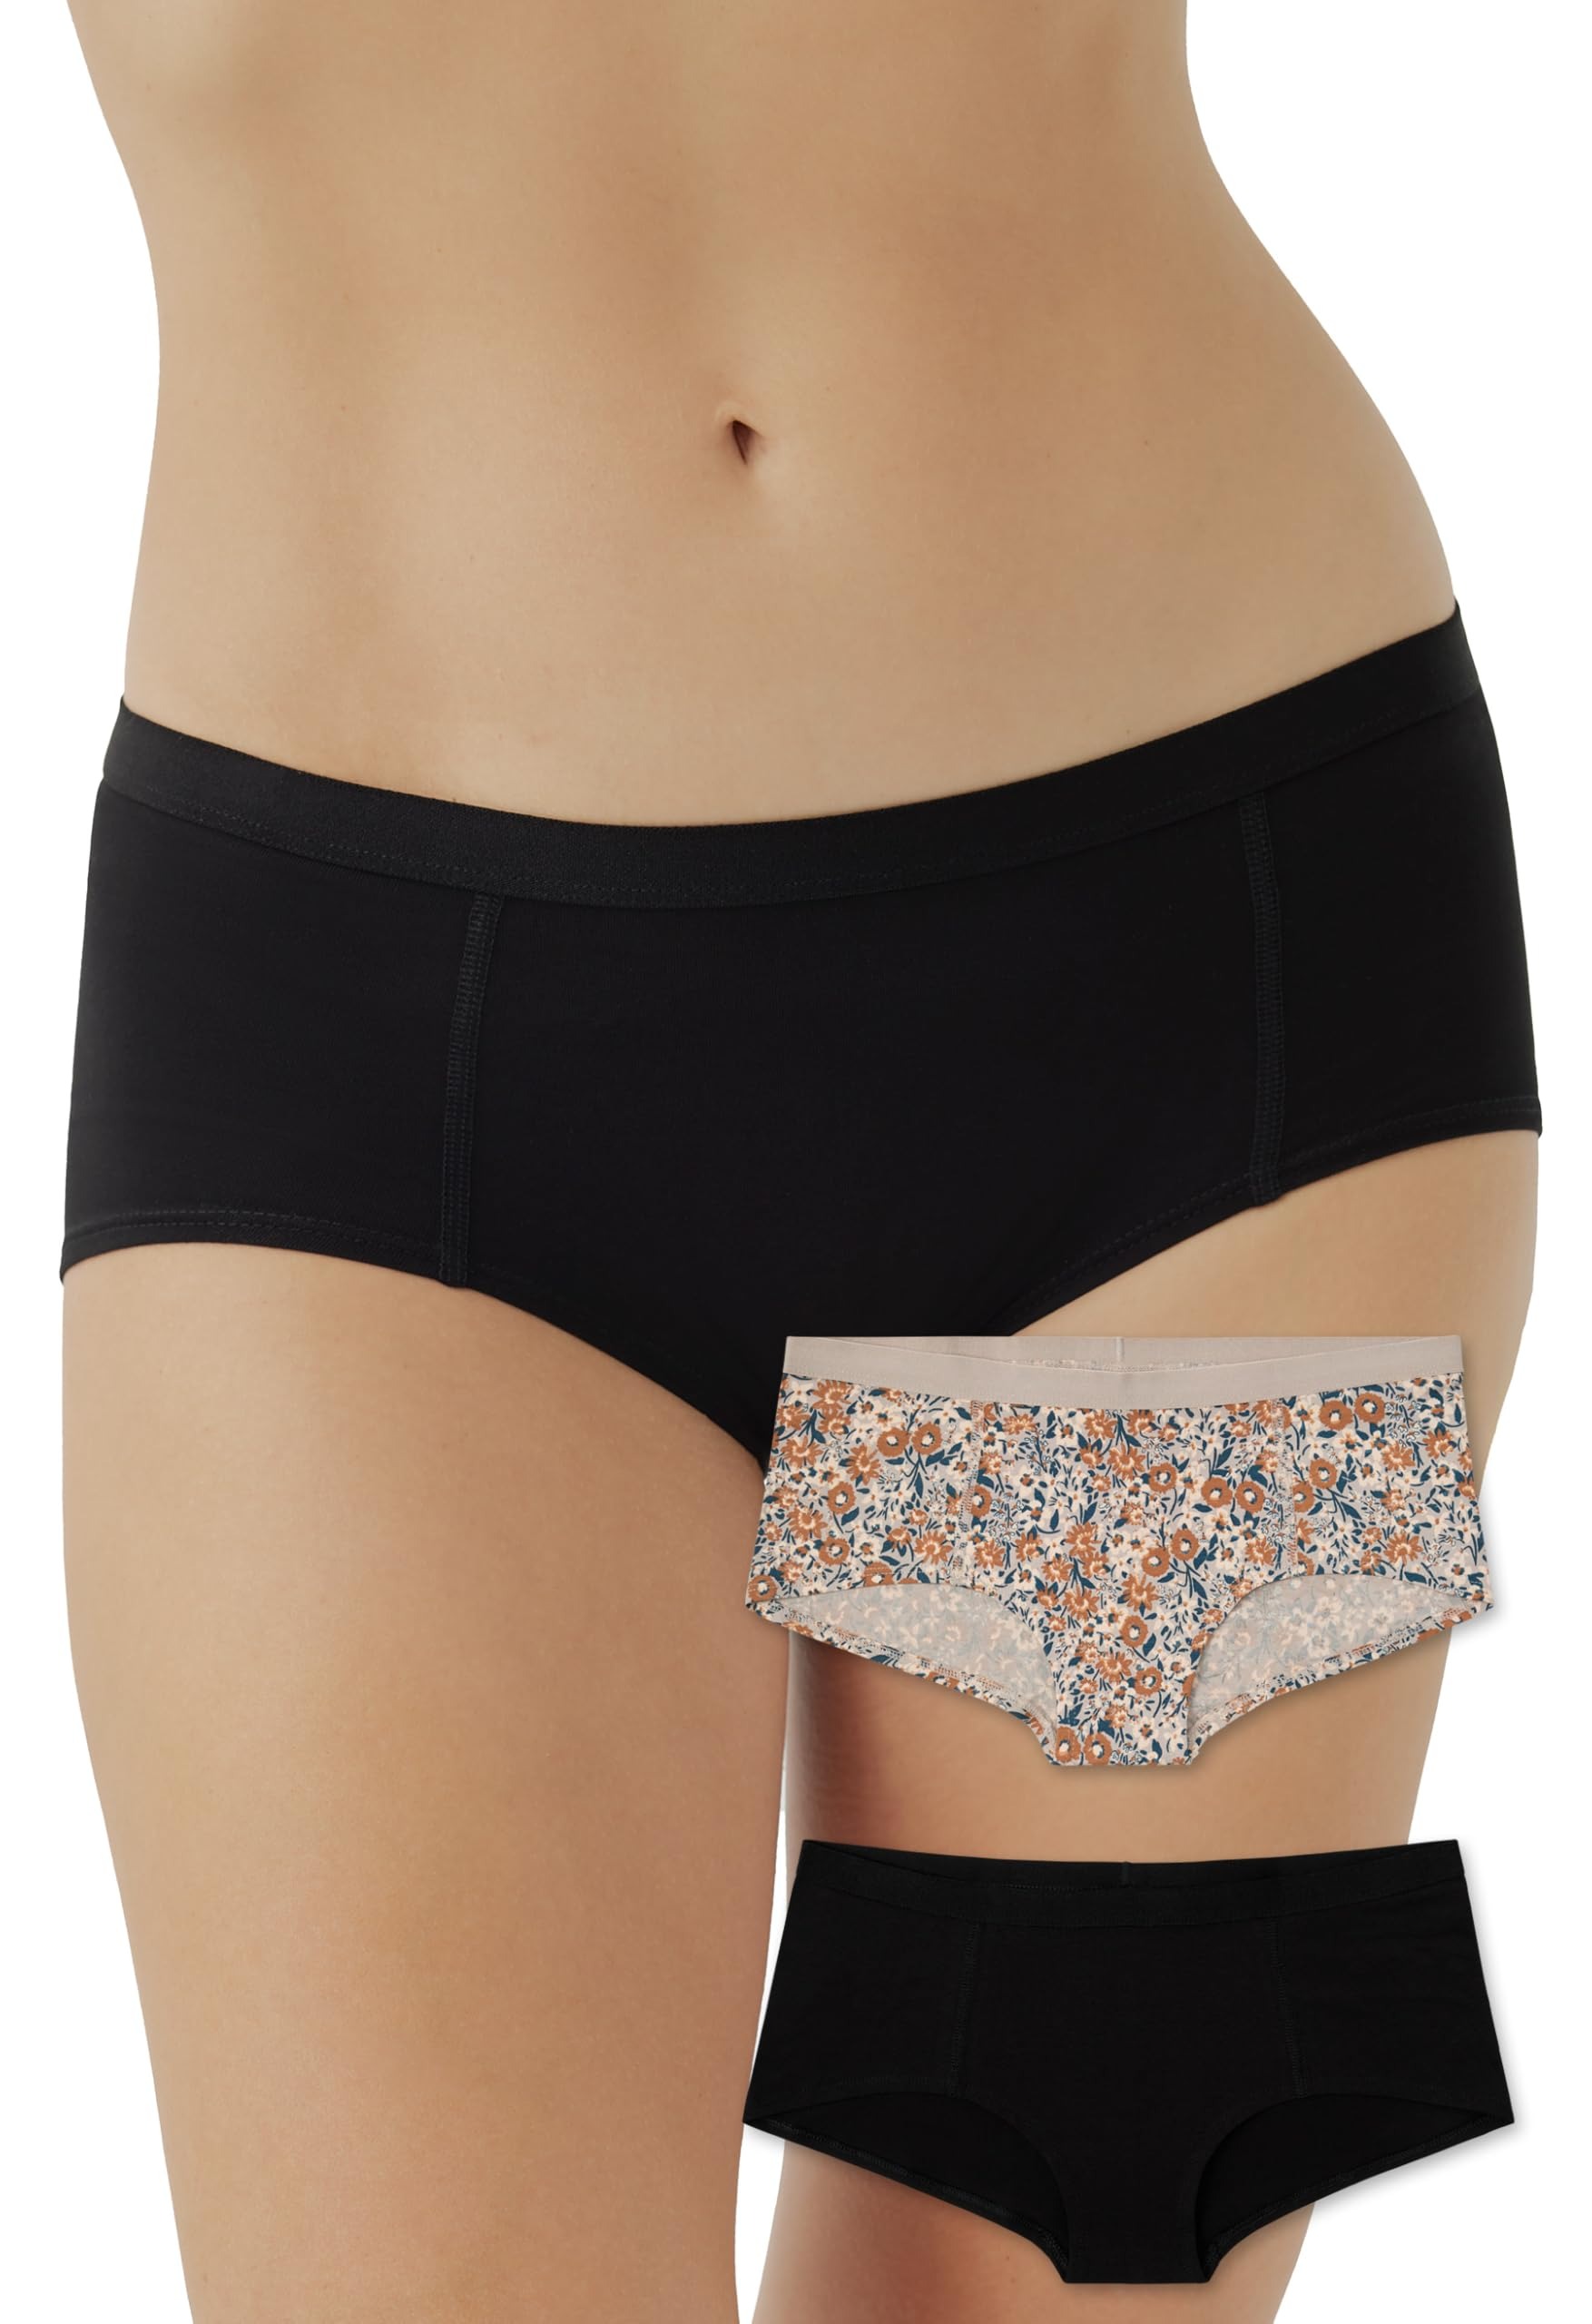
Item Name: Pact Organic Cotton Boy Shorts Underwear for Women, Full Coverage Low Rise Boyshorts Panties, 2 Pack, Black/Petal Patch Nickel - Medium
Bullet Point 1: 𝐎𝐑𝐆𝐀𝐍𝐈𝐂 𝐂𝐎𝐓𝐓𝐎𝐍 𝐂𝐎𝐌𝐅𝐎𝐑𝐓: Crafted from organic cotton, these boy shorts for women offer supreme comfort, making them the ideal choice for lounging or sleeping. Enjoy gentle, breathable fabric against your skin
Bullet Point 2: 𝐄𝐗𝐓𝐄𝐍𝐃𝐄𝐃 𝐁𝐀𝐂𝐊 𝐂𝐎𝐕𝐄𝐑𝐀𝐆𝐄: With an extended back design, our women's boyshort underwear offers full coverage for a comfortable fit that stays in place. Enjoy freedom of movement without sacrificing modesty
Bullet Point 3: 𝐏𝐄𝐑𝐅𝐄𝐂𝐓 𝐅𝐈𝐓 𝐄𝐋𝐀𝐒𝐓𝐈𝐂: Featuring a flat elastic waistband, our women's boy shorts ensure a snug yet comfortable fit without the discomfort of traditional bands. Enjoy freedom of movement without irritation
Bullet Point 4: 𝐒𝐓𝐀𝐘 𝐏𝐔𝐓 𝐒𝐔𝐏𝐏𝐎𝐑𝐓: Designed to stay in place, the organic cotton underwear won't ride up or fall, providing reliable support throughout the day or night. Move with confidence knowing your comfort is secure
Bullet Point 5: 𝐄𝐂𝐎 𝐅𝐑𝐈𝐄𝐍𝐃𝐋𝐘 𝐀𝐒𝐒𝐔𝐑𝐀𝐍𝐂𝐄: Made from earth-friendly, natural fabric and crafted in a fair trade certified factory with carbon offset, our boy shorts for women provides peace of mind for both your body and the environment
Product Description: By sourcing premium organic cotton and partnering with responsible Fair Trade factories, Pact is on a mission to create Earth’s Favorite underwear. The Women’s Boy Shorts feature a low-rise waist, extended leg for full coverage, no pinch, tagless design, and a soft, next-to-skin fit for a smooth look under clothes. Each pair is made with GOTS-certified organic cotton, in a Fair Trade-certified factory, and is Carbon-Neutral certified from start to finish.
Value: 1.0
Unit: Count

Price: 23